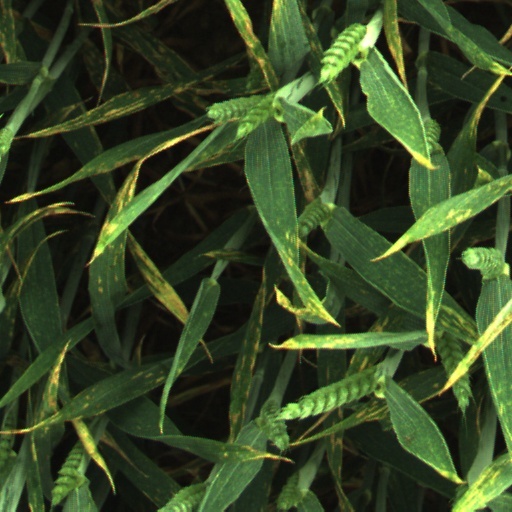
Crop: wheat